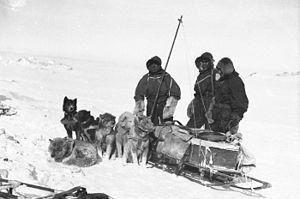
Le « groupe de l'est lointain » est une composante de l'expédition antarctique australasienne qui a exploré les régions côtières de l'Antarctique encore inexplorées à l'ouest du cap Adare. Dirigé par l'Australien Douglas Mawson, le groupe explore une zone lointaine à l'est de sa base principale en Terre Adélie, jusqu'à environ 800 kilomètres en direction de la Terre Victoria. Mawson est accompagné du lieutenant des Royal Fusiliers Belgrave Edward Sutton Ninnis et de l'expert suisse en ski Xavier Mertz. Les hommes utilisent des chiens de traîneau pour augmenter leur vitesse de déplacement sur la glace.